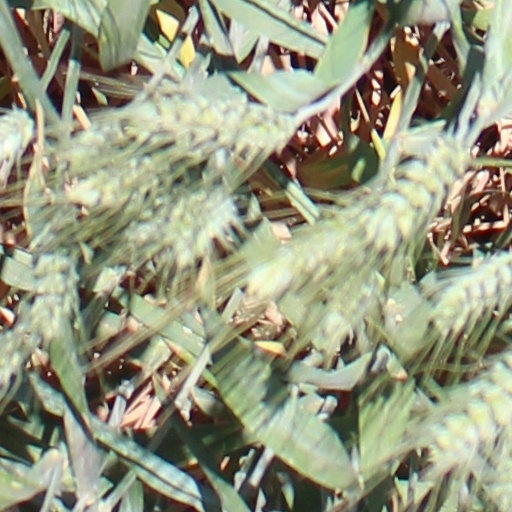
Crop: wheat